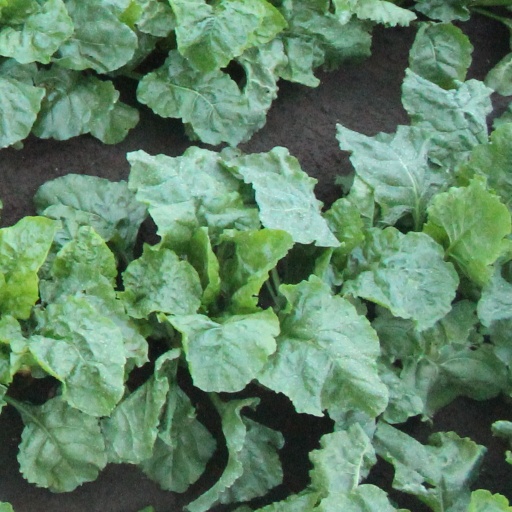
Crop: sugar beet